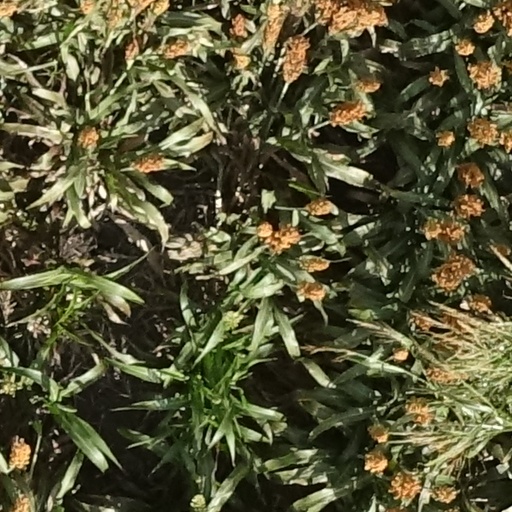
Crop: sorghum